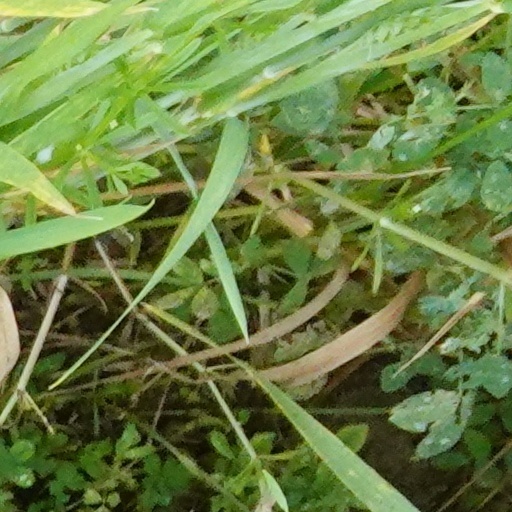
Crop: wheat